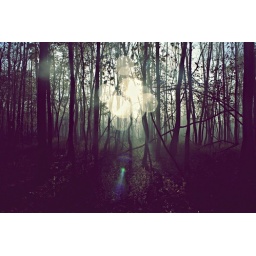
driving home from a buddies house and looked out my window to this right down by the grand river